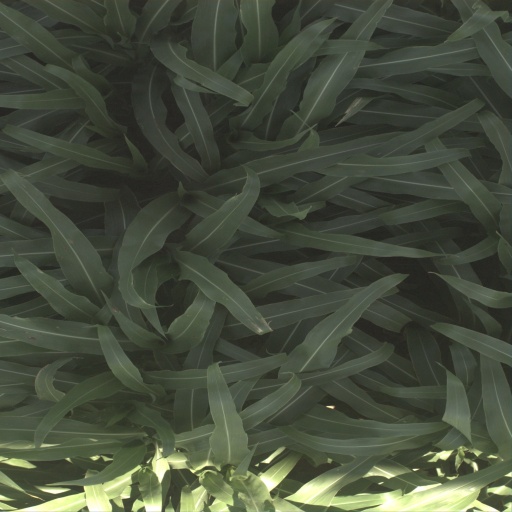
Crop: sorghum